Bess Street Brick Cottages

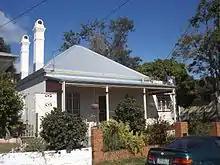
22 Bess Street in 2015

Re-subdivision 8 (22 Bess Street) was transferred from Hedge to Henry Day in November 1881. The brick cottage on this property is built to the eastern boundary, suggesting that it also was built after the 1877 re-subdivision. The position of the house and the internal chimneys along the eastern wall suggests also that it was Hedge who erected the building, intending to construct a duplex similar to 25–27 Bess Street across the road, but that before this was accomplished, he sold the property to Day. Henry Day is listed as a Lutwyche butcher and blacksmith in the 1878–79 Post Office Directory, but does not appear in the district again until 1891, when he is recorded as H Day, builder, resident in Bess St. However, by this time title to 22 Bess Street had been transferred in 1889 from Day to Walter Henry Qualtrough. The property remained in the Qualtrough family, apparently as a rental investment, for about 3 decades, until transferred to Janet Watters, widow, of Brisbane, in August 1920. Mrs Watters resided at 22 Bess Street through the 1920s, until her death in 1931. It would appear that she was responsible for the refurbishment of the cottage, with the construction of a western sleeping verandah and bathroom, and decorative plasterwork throughout.